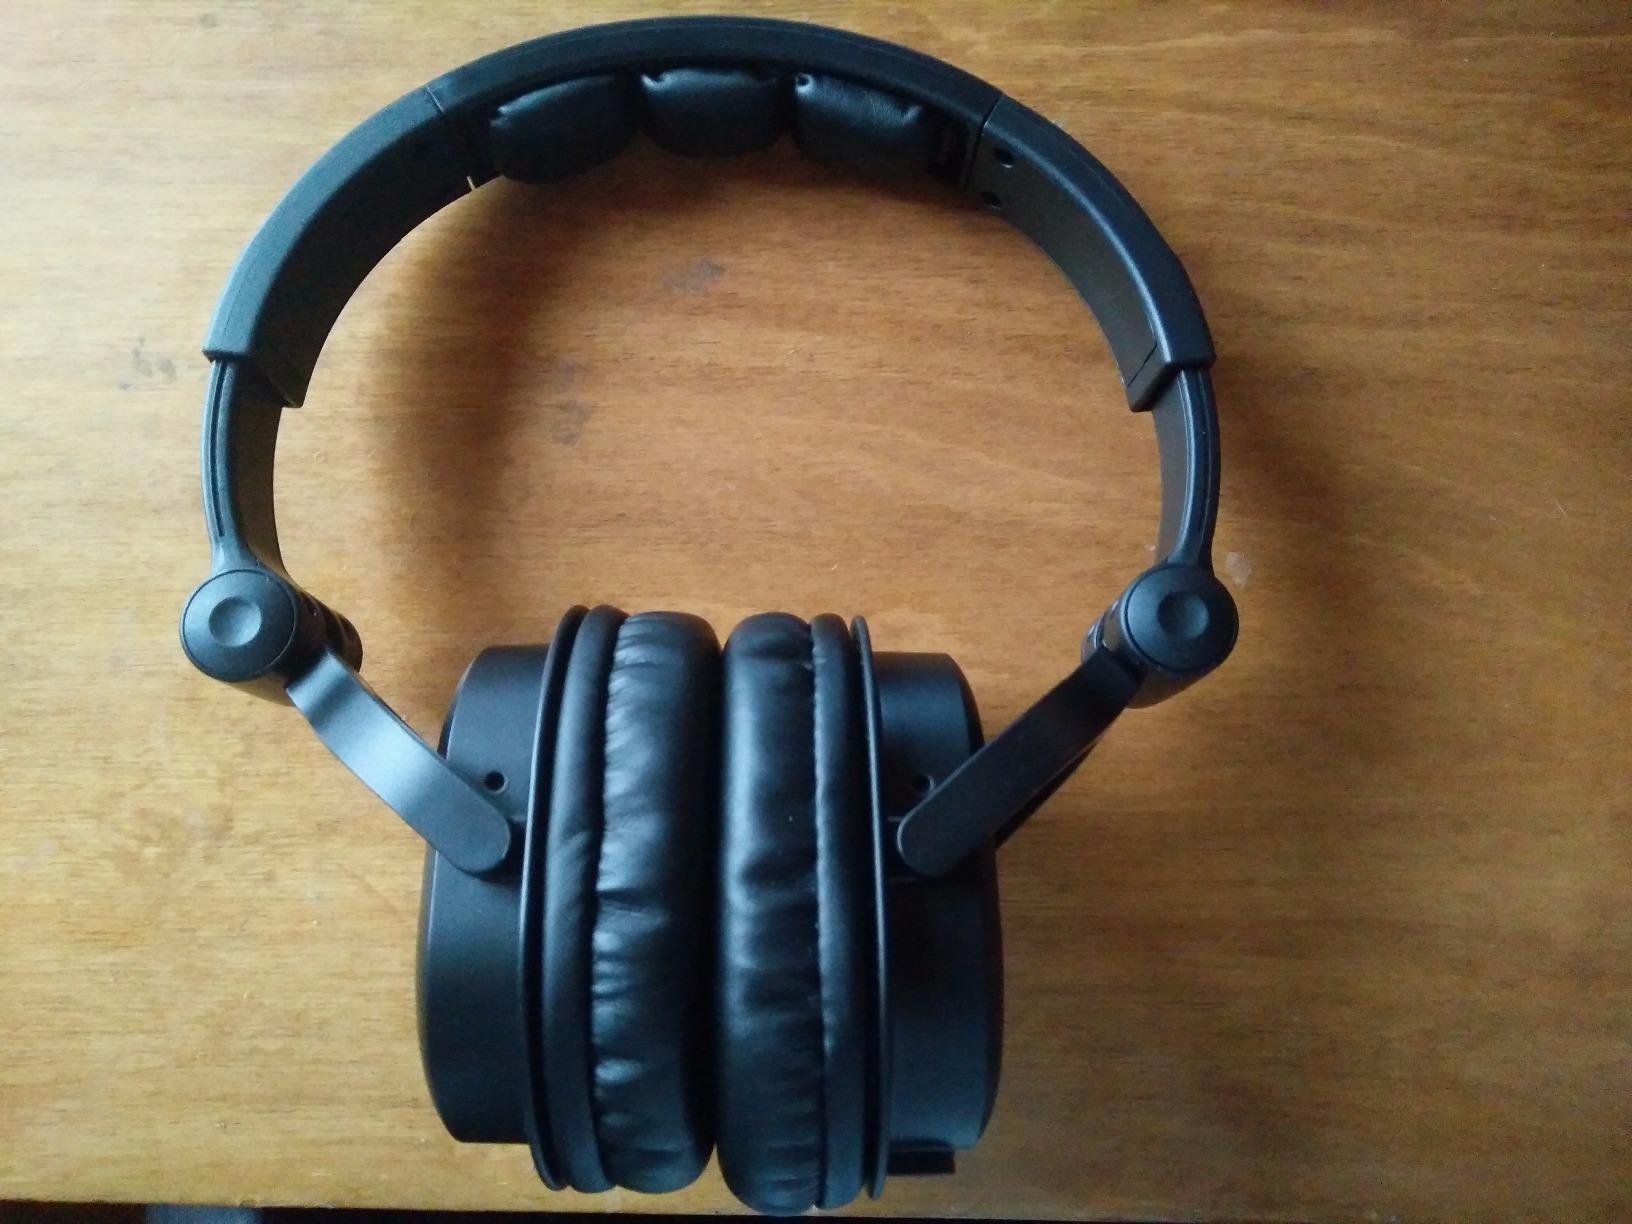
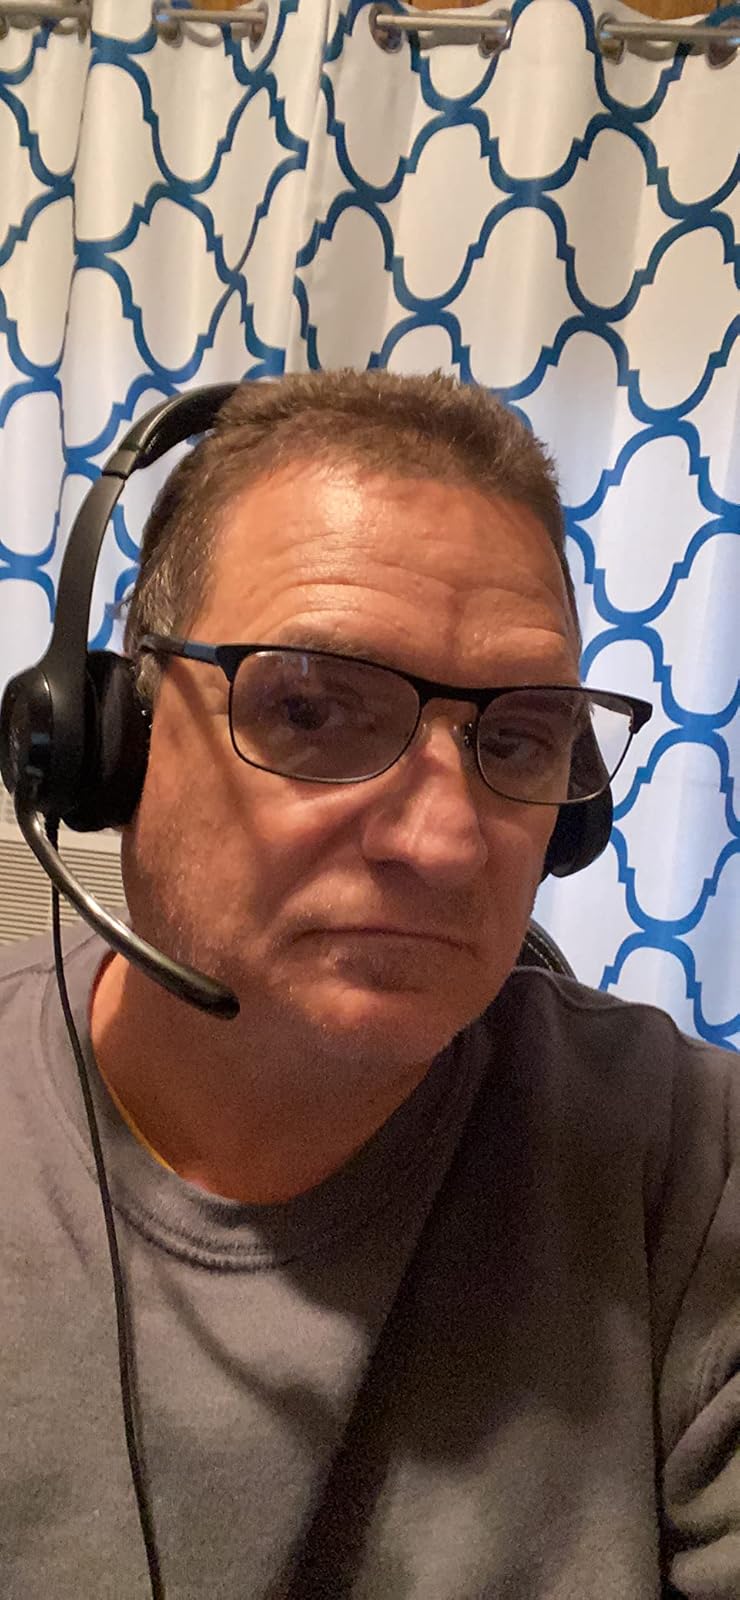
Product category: headphones
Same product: no